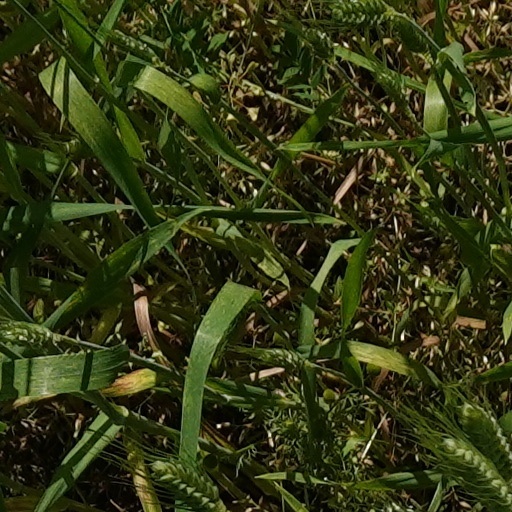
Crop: wheat